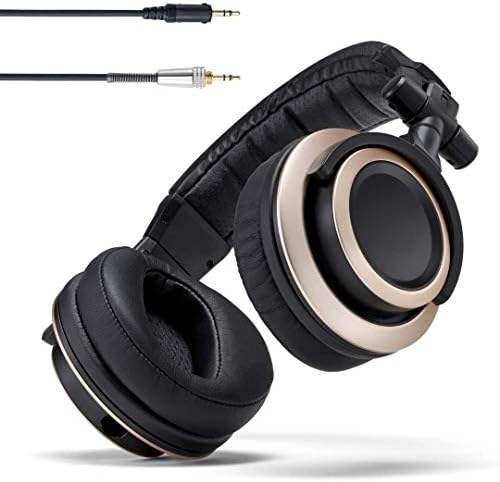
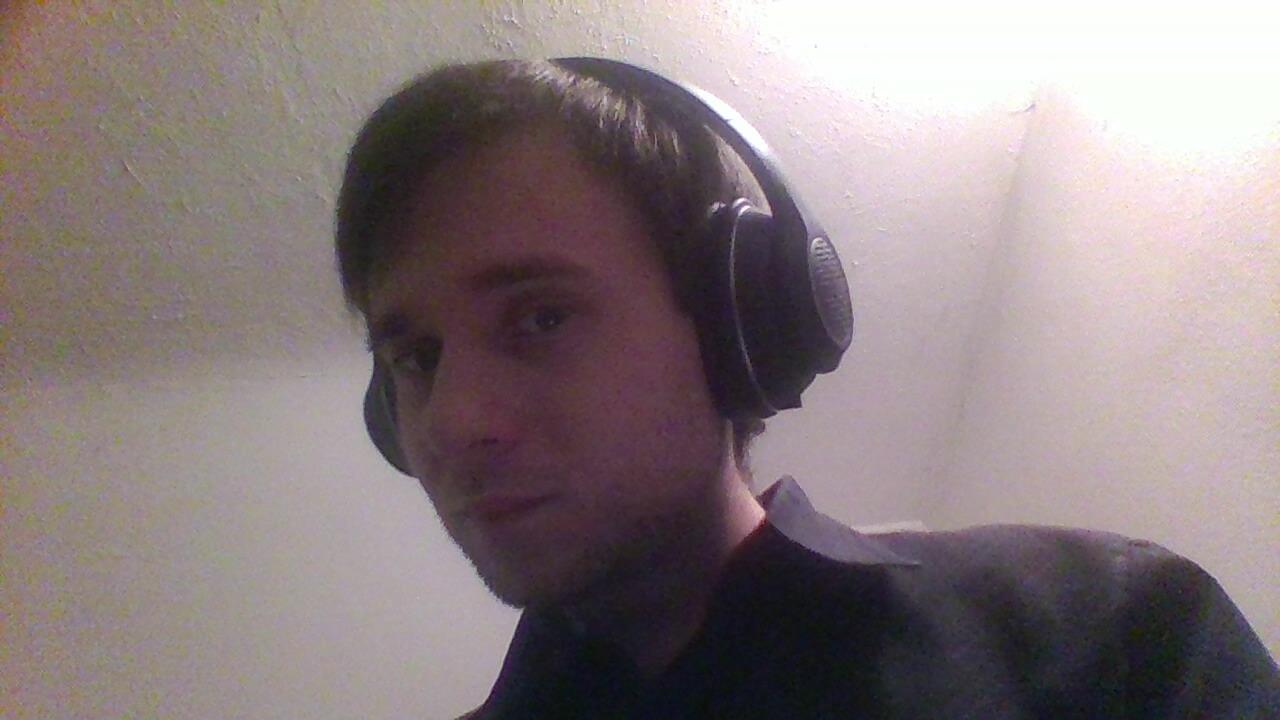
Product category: headphones
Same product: no